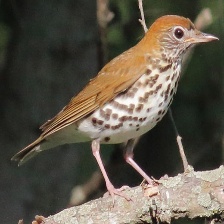
Species: WOOD THRUSH
Scientific name: HYLOCICHLA MUSTELINA